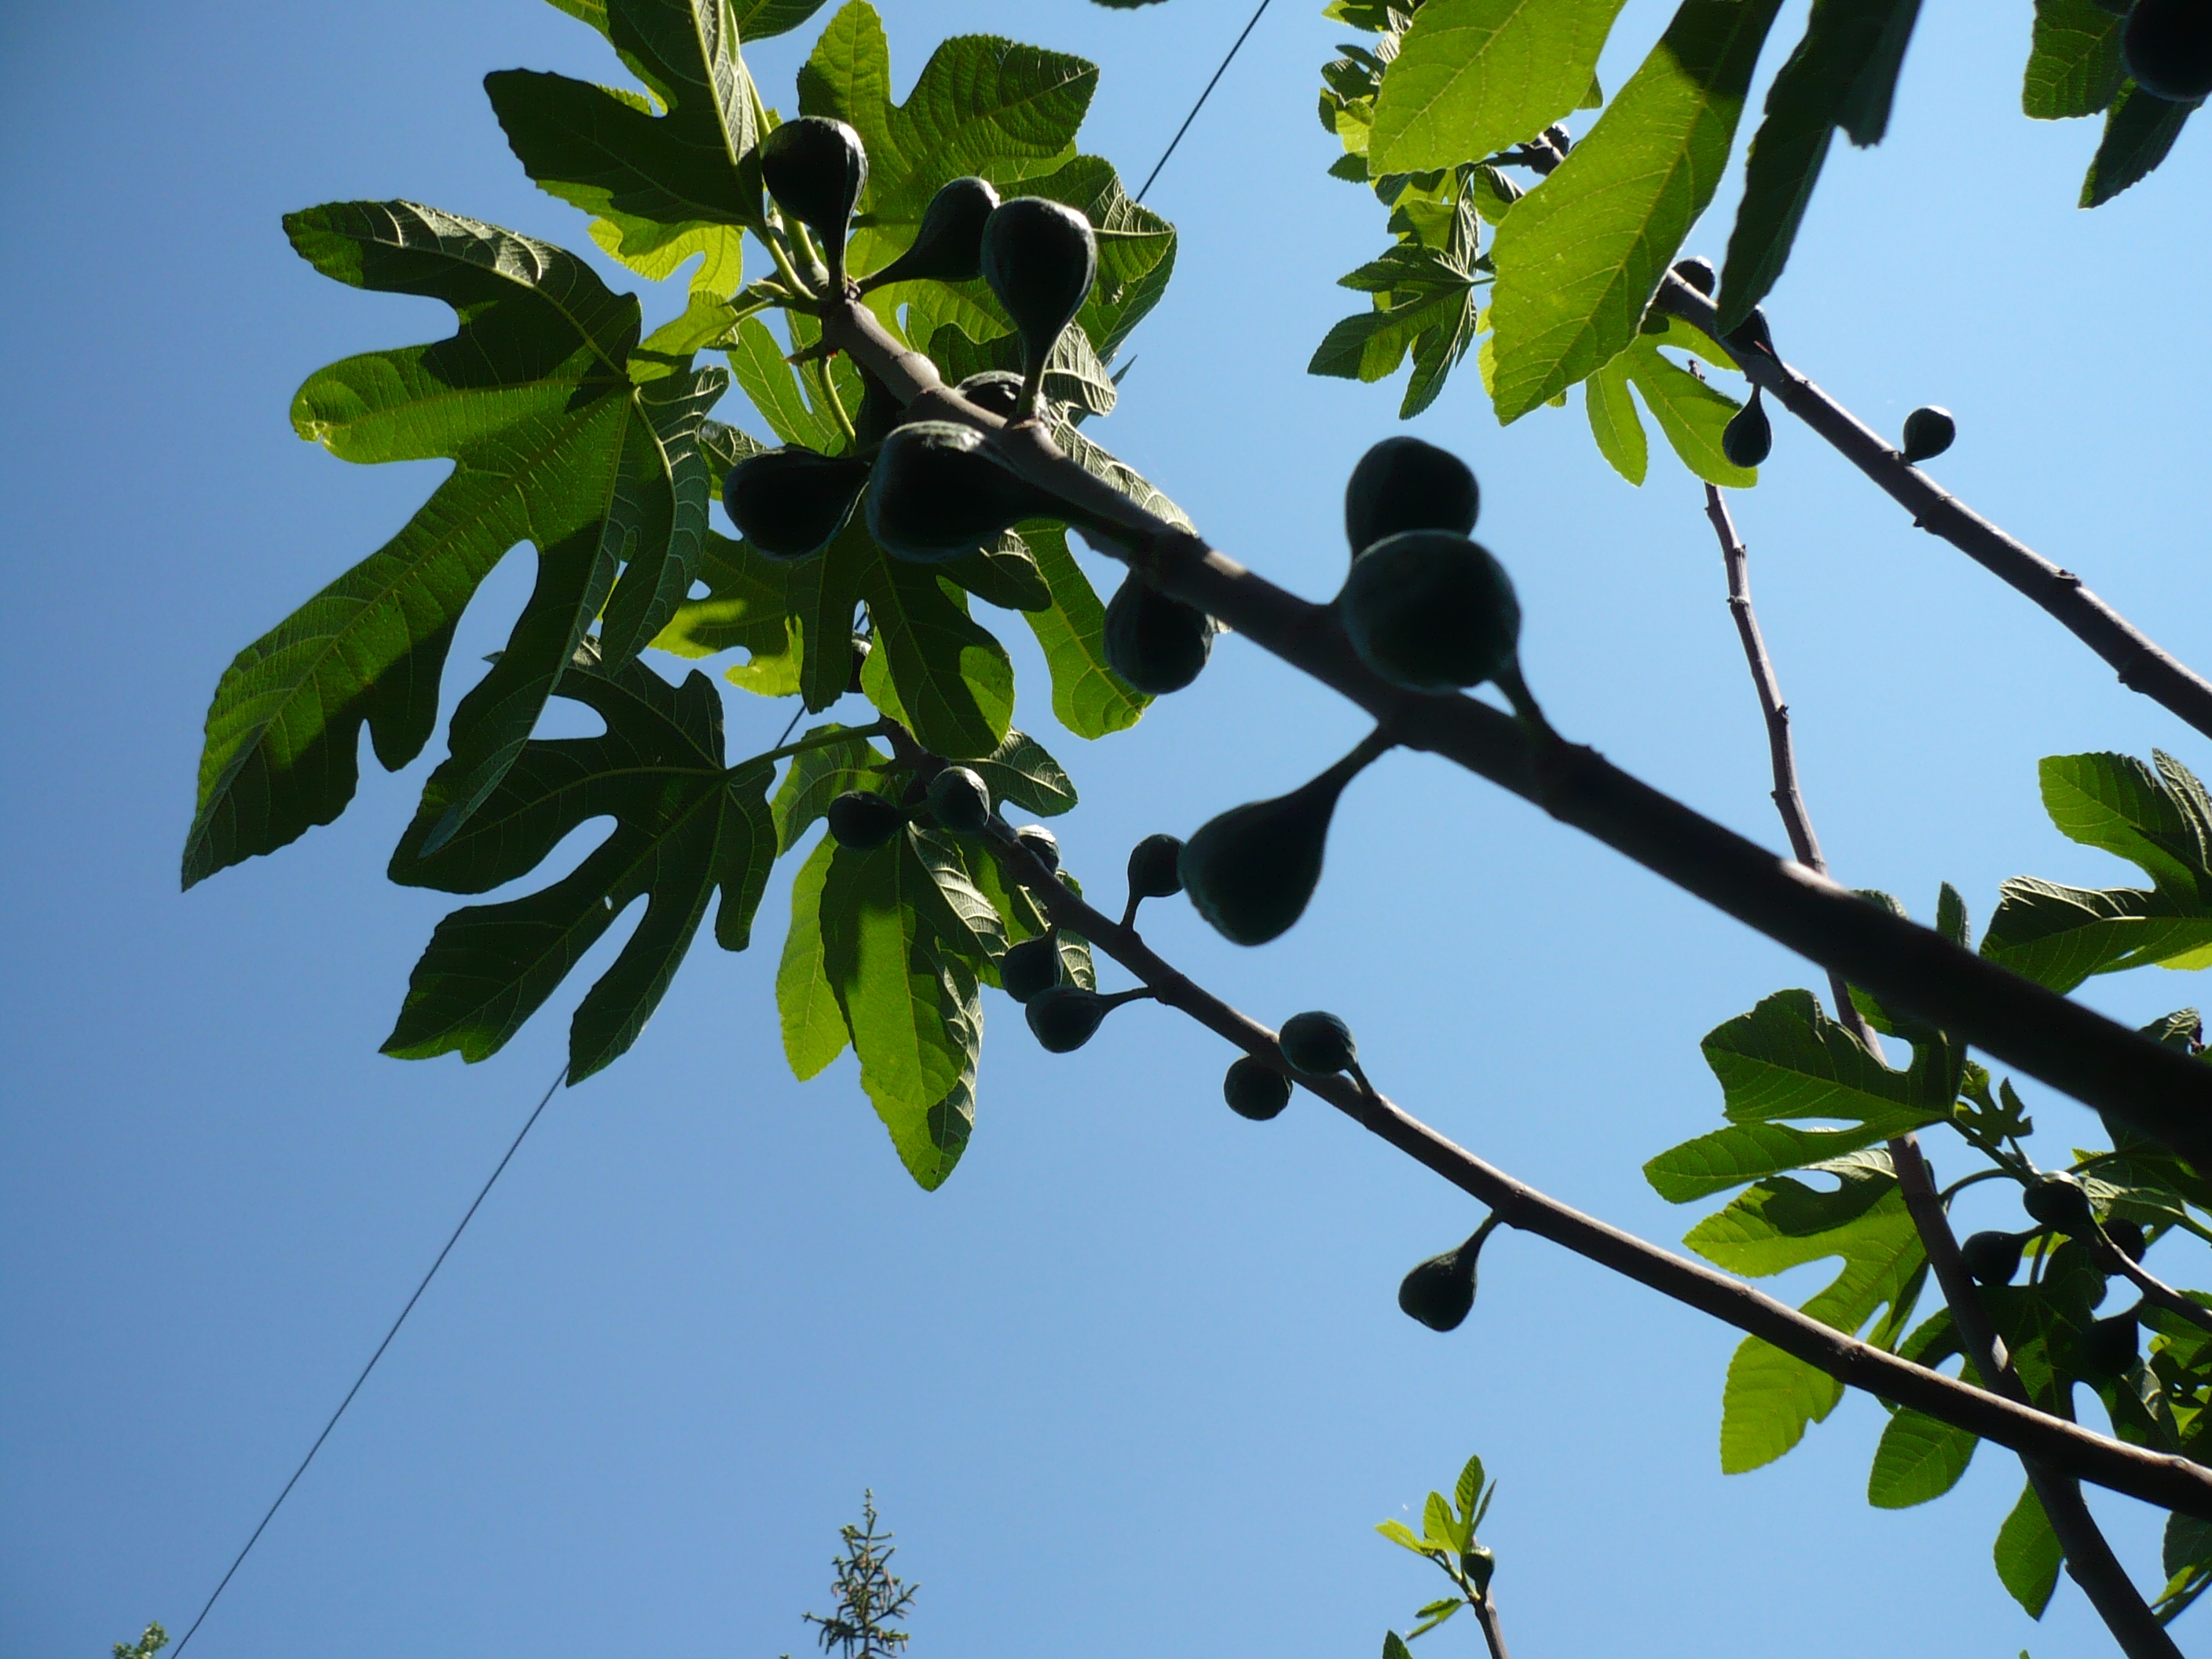
fruit, sky, plant, branch, twig, food, tree, flowering plant, produce, fruit tree, vegetable, plant stem, lime, fig